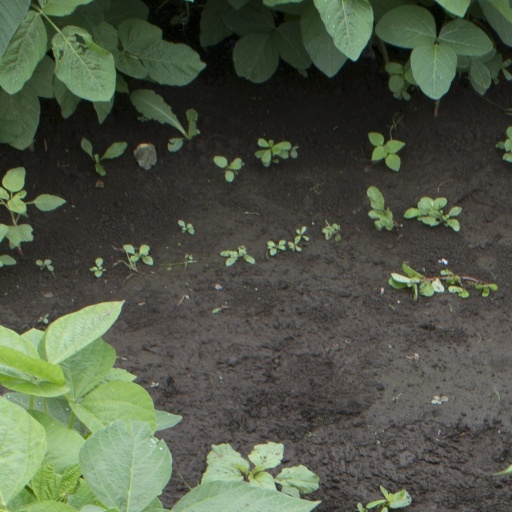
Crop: soybean